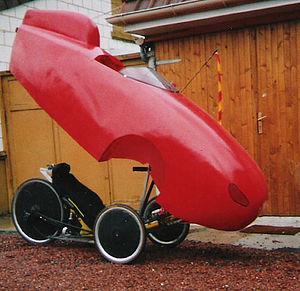
velomobile.fr modele rouge capot soulevé
Un ou une vélomobile est un cycle protégé par une carrosserie aérodynamique.